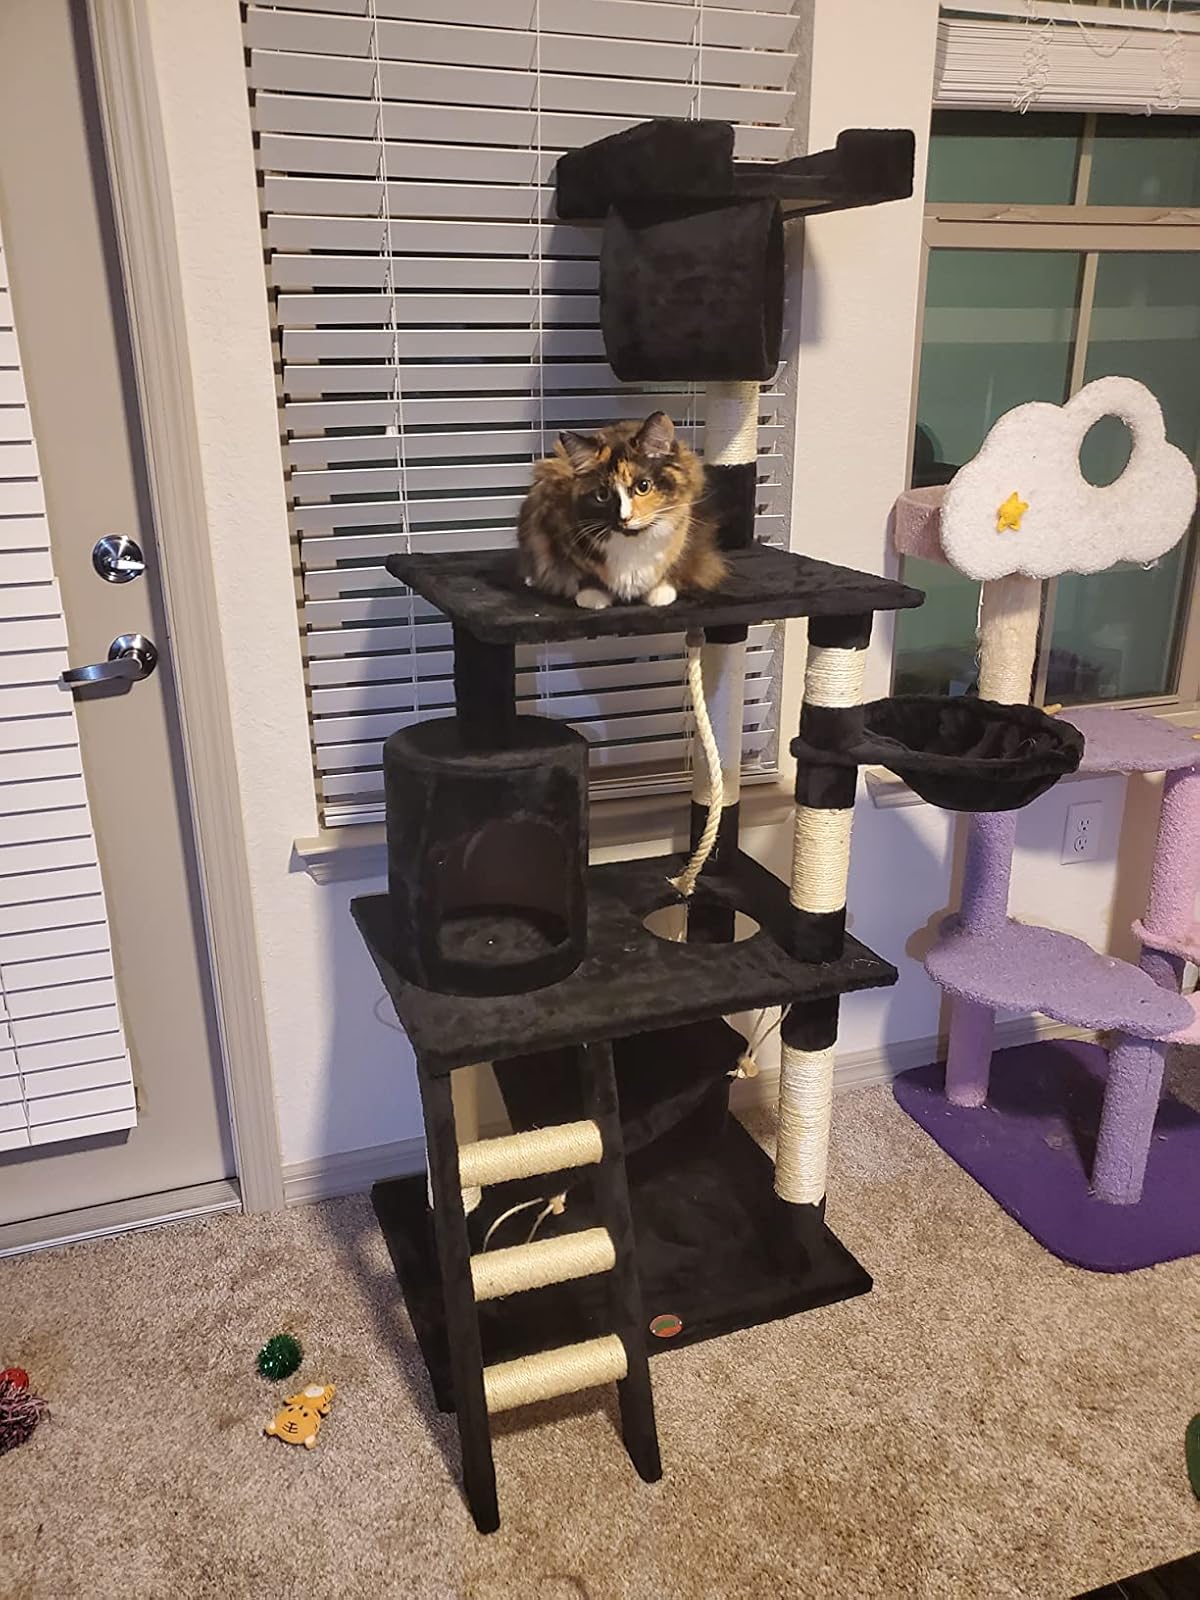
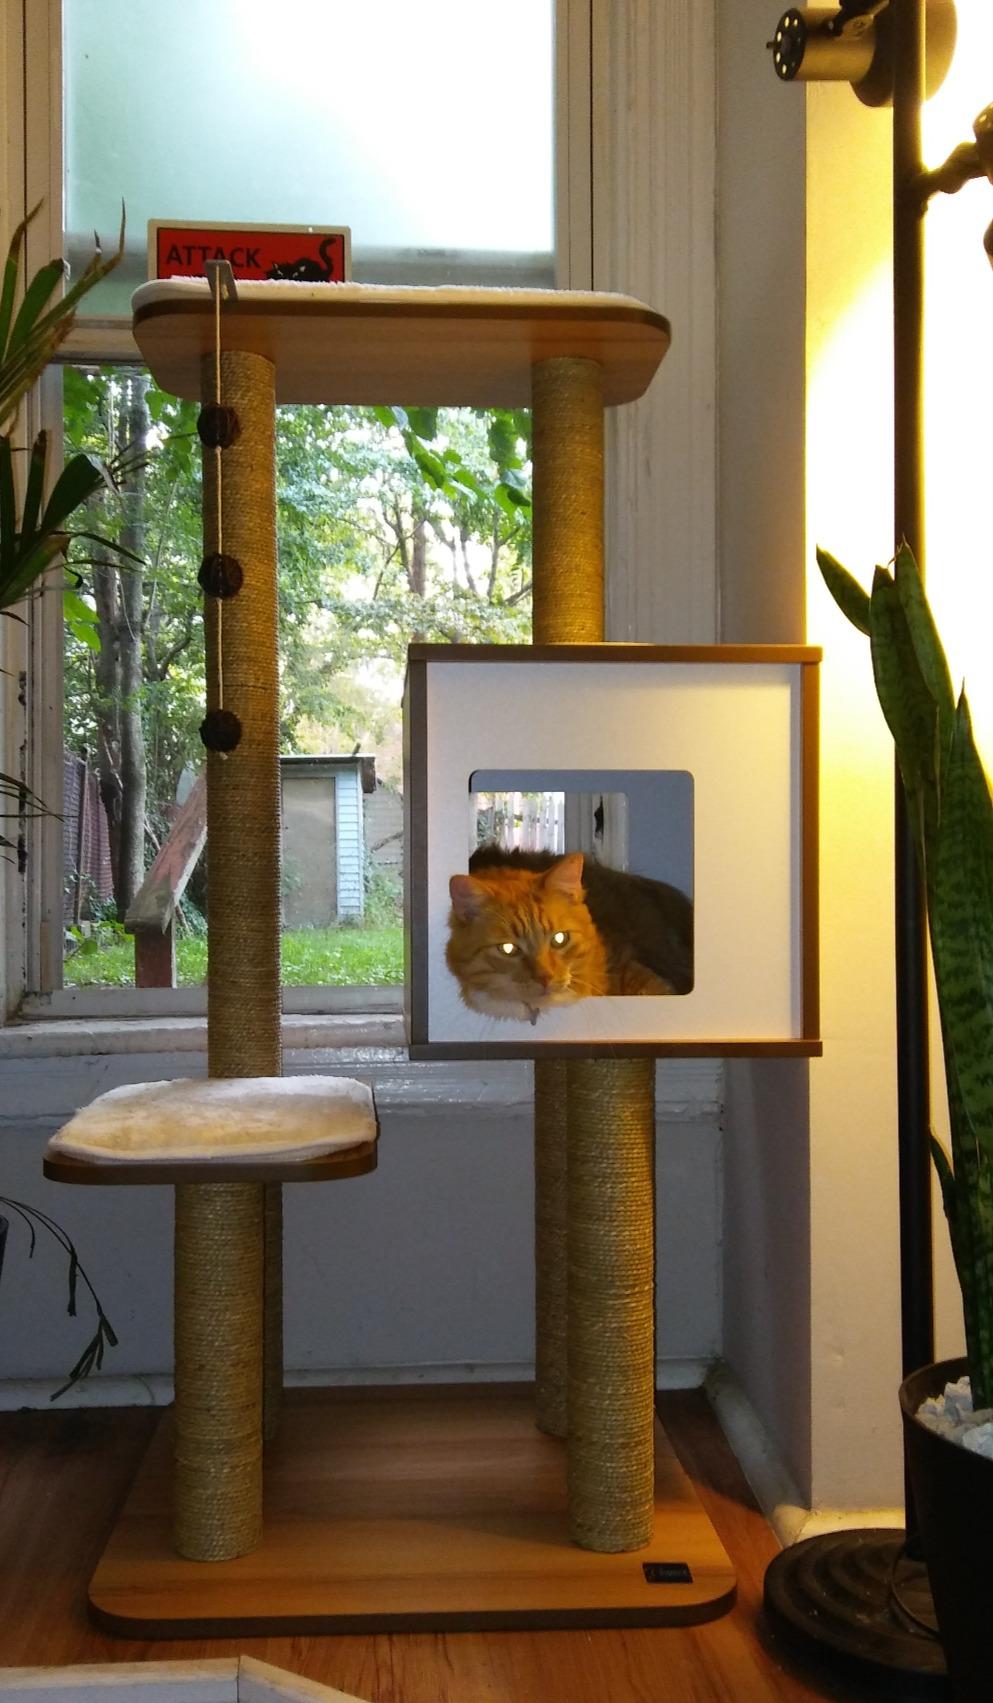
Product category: items_cat tree
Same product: no